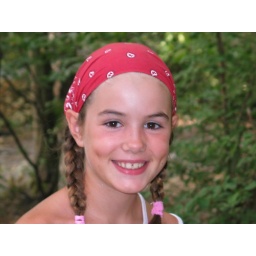
A girl in red